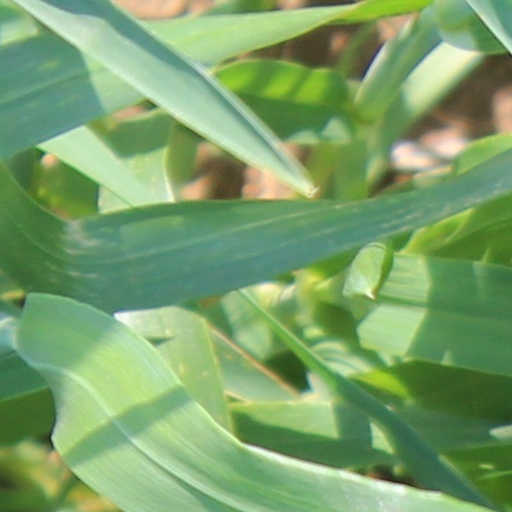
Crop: wheat